Monarch Butterfly Biosphere Reserve

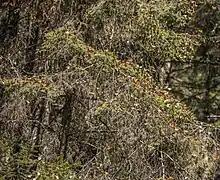
on Oyamel fir, Piedra Herrada

In the early 2000s, adjustments were made to the reserve's border zones, which included permitting seasonal tourism. Five of the eight colonies are located in Michoacán but only two are open to the public: Sierra Chincua in Angangueo and El Rosario in Ocampo. Both receive visitors starting from November until March, when residents offer guided tours. In the State of Mexico, La Mesa and El Capulin are open to the public. Reserves are visited by thousands of Mexican and international tourists, principally from the United States, Canada, Spain, France, Germany and Japan. The best known and most visited of the butterfly colonies is El Rosario. Some conservationists are concerned about the environmental impacts of tourism as "there is no easy way to manage massive tourism... without an ecological footprint."